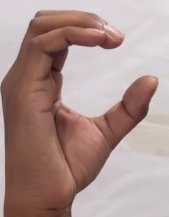
ASL sign: C